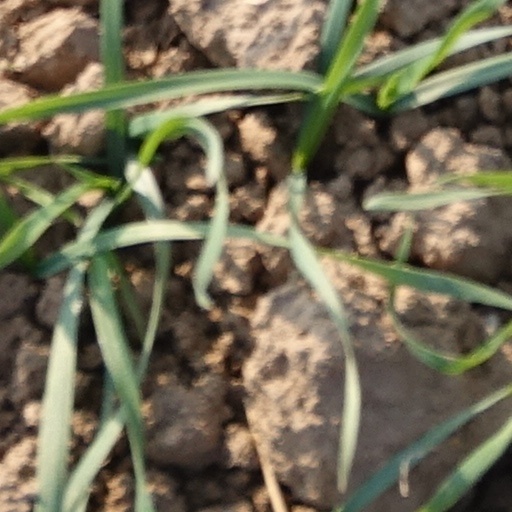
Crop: wheat